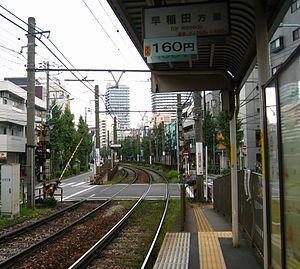
La ligne Toden Arakawa, également appelée Tokyo Sakura Tram, est une ligne de tramway située à Tokyo. Cette ligne de 12,2 km de longueur, exploitée par la compagnie publique de transport Toei, dessert une partie de cette ville.